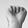
ASL letter: A